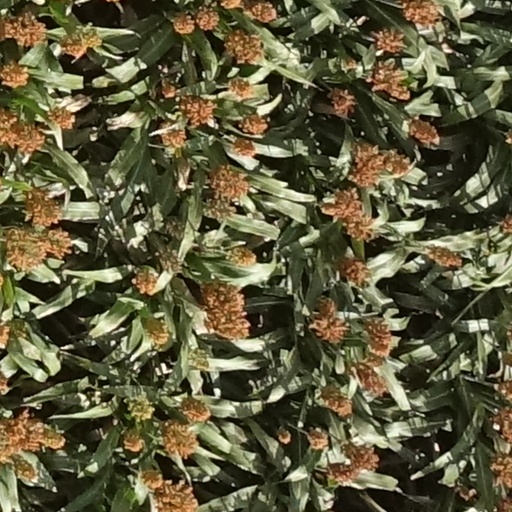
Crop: sorghum